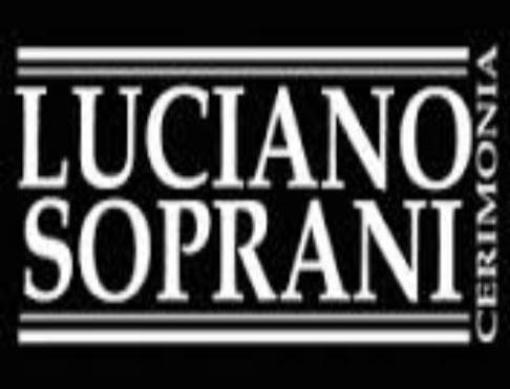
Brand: luciano soprani
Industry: Clothes